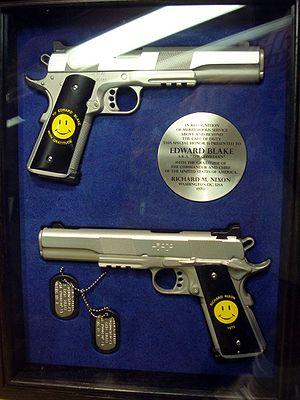
Watchmen : Les Gardiens, ou Les Gardiens au Québec, est un film américain de super-héros réalisé par Zack Snyder et sorti en 2009. C'est l'adaptation du comic Watchmen d'Alan Moore et Dave Gibbons, édité par DC Comics. Le film se déroule dans une réalité alternative où les États-Unis et l'Union soviétique sont sur le point d'entrer en guerre et où un groupe de super-héros enquête sur une machination qui semble dirigée contre eux, mais cache en fait un plan plus global.
Le Comédien alias Edward Blake est un personnage de la bande dessinée Watchmen, créée par Alan Moore et Dave Gibbons.